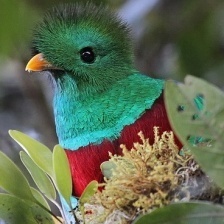
Species: QUETZAL
Scientific name: PHAROMACHRUS MOCINNO